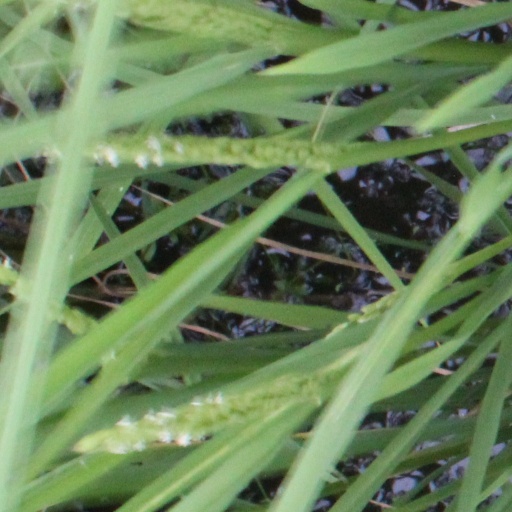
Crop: rice